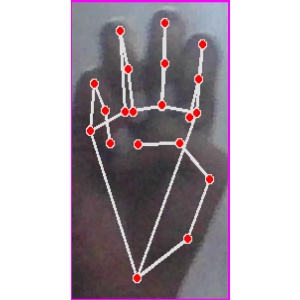
अक्षर: म